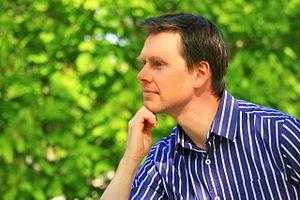
Toby Alexander Howard Wilkinson est un égyptologue britannique qui a fait ses études en égyptologie au Downing College à Cambridge.